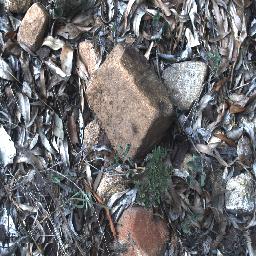
Label: negative